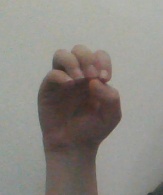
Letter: ha